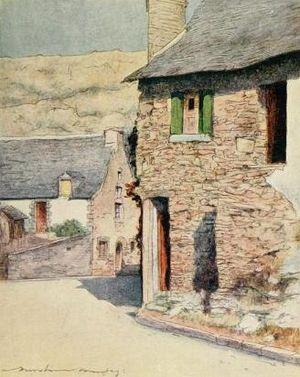
Mortimer Menpes, né le 22 février 1855 à Port Adélaïde, décédé le 1ᵉʳ avril 1938, est un peintre, graveur et illustrateur britannique puis australien.
Rochefort-en-Terre [ʁɔʃfɔʁ ɑ̃ tɛʁ] est une commune française, située dans le département du Morbihan en région Bretagne. En 2016, Rochefort-en-Terre a été élu « Village préféré des Français ».